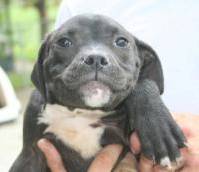
Label: dog